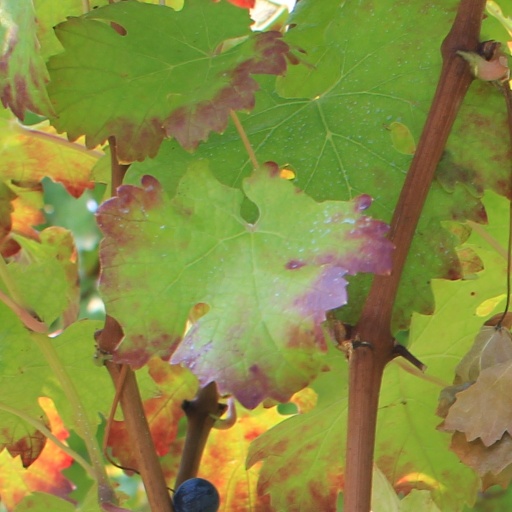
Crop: grape